Bern Minster

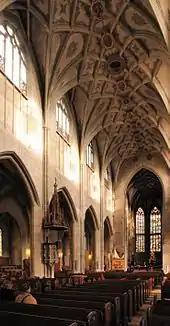
The interior of the Minster has been very austere since the iconoclasm of the 16th century

In 1515, Thomas Wyttenbach, Huldrych Zwingli's teacher, became a priest at the Minster of Bern. In the latter part of Wyttenbach's stay in Bern, a local priest, Berchtold Haller, lived with him. Around the time that Wyttenbach left Bern in 1520 to become a Reformer of his birthplace, Biel, Haller was elected a canon of the cathedral. In 1521, he became friends with Zwingli in Zurich and began to preach more Protestant sermons. In February, 1522, two Fastnacht plays were given at Bern, which attacked the Catholic Church. Due to the rising reformist sentiment, in June 1523, the city council ordered that the words of the Bible should be preached. By 20 November of that year, the nuns left the convent in Bern. But in 1524 the priest Meier, who sympathized with Haller, was compelled to leave Bern. That left Haller the only Protestant among the priests. Then, on 7 April 1525, the council issued a new decree restoring the Catholic worship, though with a few changes.